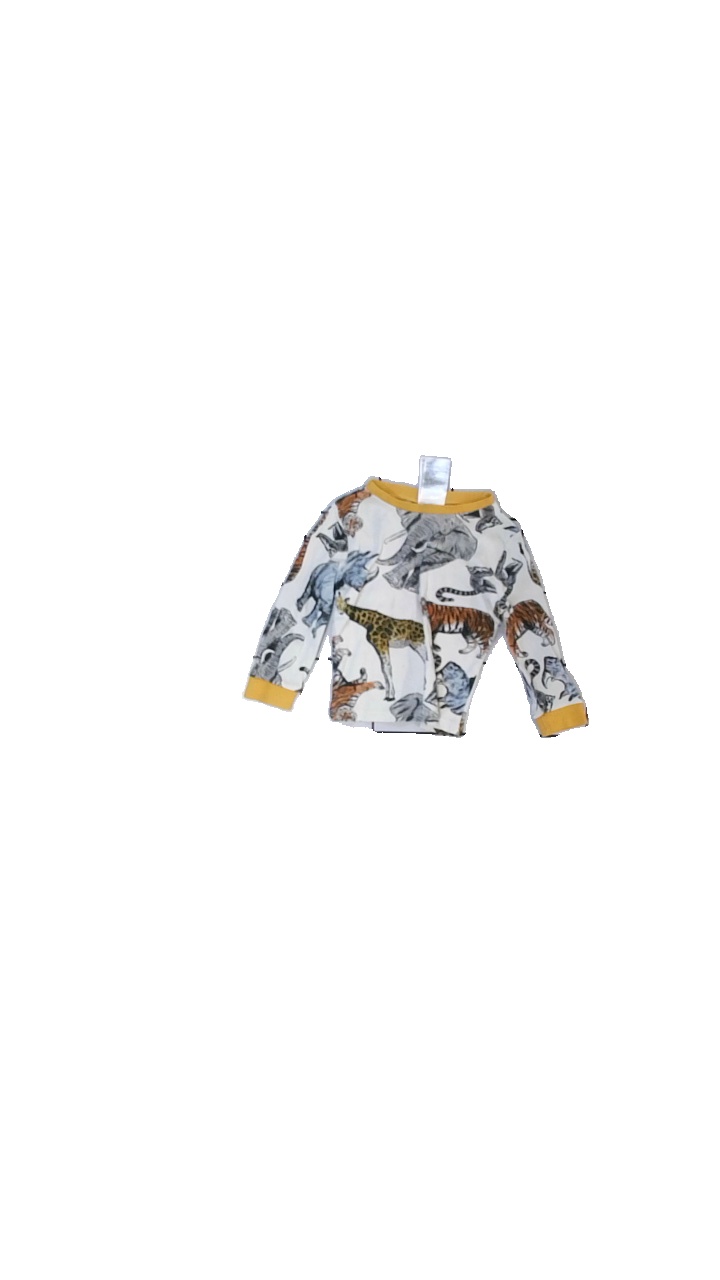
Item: Sweater (Children)
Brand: H&m
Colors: White, Grey, Orange, Multicolor
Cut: Regular, C-collar
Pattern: Other
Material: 100% cotton
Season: All
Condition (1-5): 3
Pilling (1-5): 4
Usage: Reuse
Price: <50